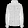
Label: Coat